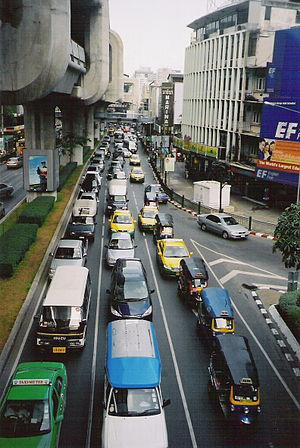
La notion de pollution sonore regroupe généralement des nuisances sonores, et des pollutions induites par le son devenu dans certaines circonstances un altéragène physique. Elles peuvent être provoquées par diverses sources et les conséquences peuvent aller d'une gêne passagère à des répercussions graves sur la santé et la qualité de vie chez l'homme, mais également à une altération du fonctionnement des écosystèmes, pouvant aller jusqu'à tuer des animaux, ou empêcher leur reproduction.